Joseph Smith Papyri

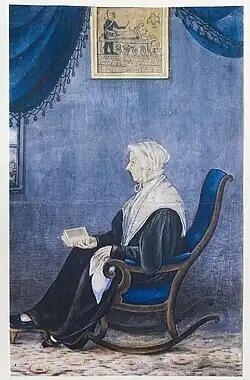
Portrait of Lucy Mack Smith in Nauvoo. Note the Facsimile #1 from the published Book of Abraham in the background.

After the death of Joseph Smith on June 27, 1844, the church split apart into multiple factions. Ownership of church property became a matter of confusion, as the church was "organized", rather than "incorporated", with Joseph Smith being the trustee-in-trust for all church property. William Smith, Joseph Smith's brother, seems to have taken control of the mummies and papyrus at this time. In two letters dated 2 and 19 December 1846, William asked James Strang, a leader of one of the factions vying for leadership of the church, for help transporting the mummies and papyri to Voree, Wisconsin, where Strang had set up his faction's headquarters. The transportation to Voree never occurred.